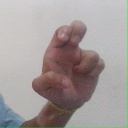
अक्षर: अ